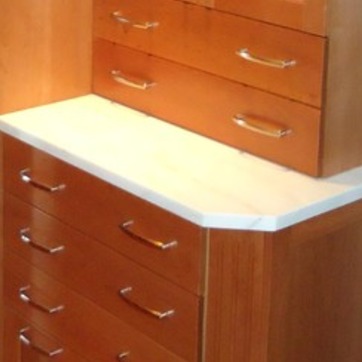
Material: polishedstone